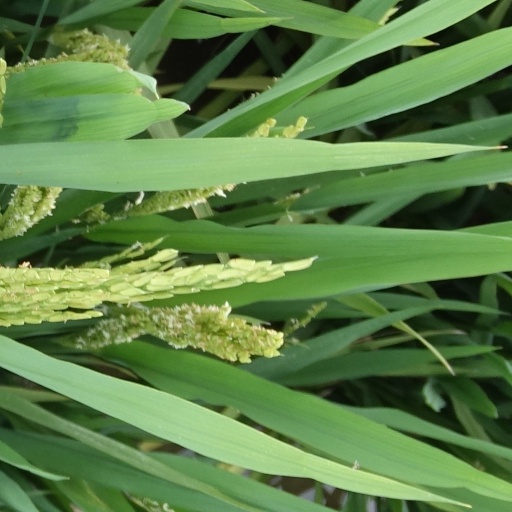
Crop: rice